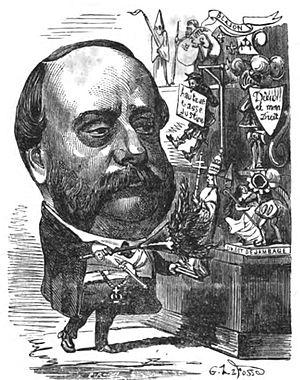
Portrait satirique de Henri d'Artois, comte de Chambord.
Henri d'Artois, petit-fils de France, duc de Bordeaux, est un prince de la famille royale de France, chef de la maison capétienne de Bourbon, plus connu sous son titre de courtoisie de comte de Chambord, né le 29 septembre 1820 au palais des Tuileries à Paris, et mort le 24 août 1883 au château de Frohsdorf à Lanzenkirchen en Autriche. Petit-fils du roi Charles X, chef et dernier représentant de la branche aînée et française de la maison de Bourbon, il est prétendant à la Couronne de France de 1844 à sa mort sous le nom d'Henri V.